2014 Scottish Labour leadership election

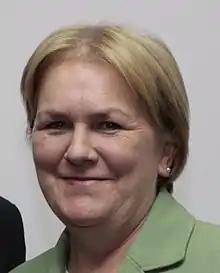

Lamont was elected to lead the Scottish Labour Party in December 2011 following the resignation of Iain Gray, who stepped down in the wake of the party's second consecutive defeat by Alex Salmond's Scottish National Party in the 2011 Scottish Parliament election. She was the first leader to take charge of the entire Scottish Labour Party, previous leaders having only had responsibility for Labour's MSPs at Holyrood, and she initiated a review of Labour policy on issues such as devolution and the party's commitment to free universal public services. "The Scotsman"s Euan McColm wrote that although Lamont was given greater autonomy over Labour in Scotland, her Westminster colleagues "restrained" her attempts to develop a devolution policy, and her debate on universal benefits resulted in the SNP portraying her as "a politician dedicated to seizing from the people that which was rightfully theirs". Her leadership was further harmed by a controversy over the 2013 Falkirk candidate selection, in which the trade union Unite allegedly tried to engineer the selection process in the Falkirk constituency; an investigation into the matter was led from London rather than Edinburgh. Lamont also led the party through the 2014 referendum on Scottish independence, during which Labour joined the Conservatives and Liberal Democrats in the Better Together campaign, an alliance of parties that campaigned for a "No" vote. Lamont herself had a relatively low profile during the period prior to the poll, while Labour's association with the Conservatives was viewed as a betrayal among its traditional supporters.